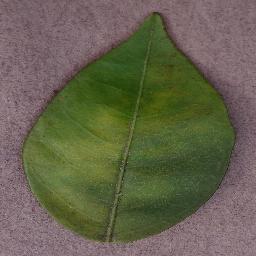
Label: Orange___Haunglongbing_(Citrus_greening)